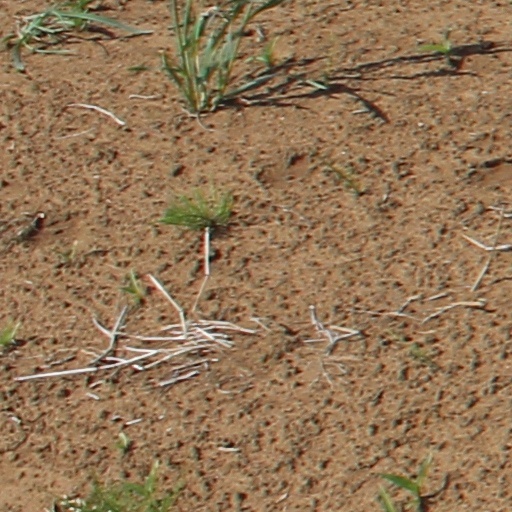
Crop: wheat